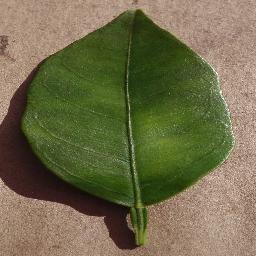
Label: Orange___Haunglongbing_(Citrus_greening)